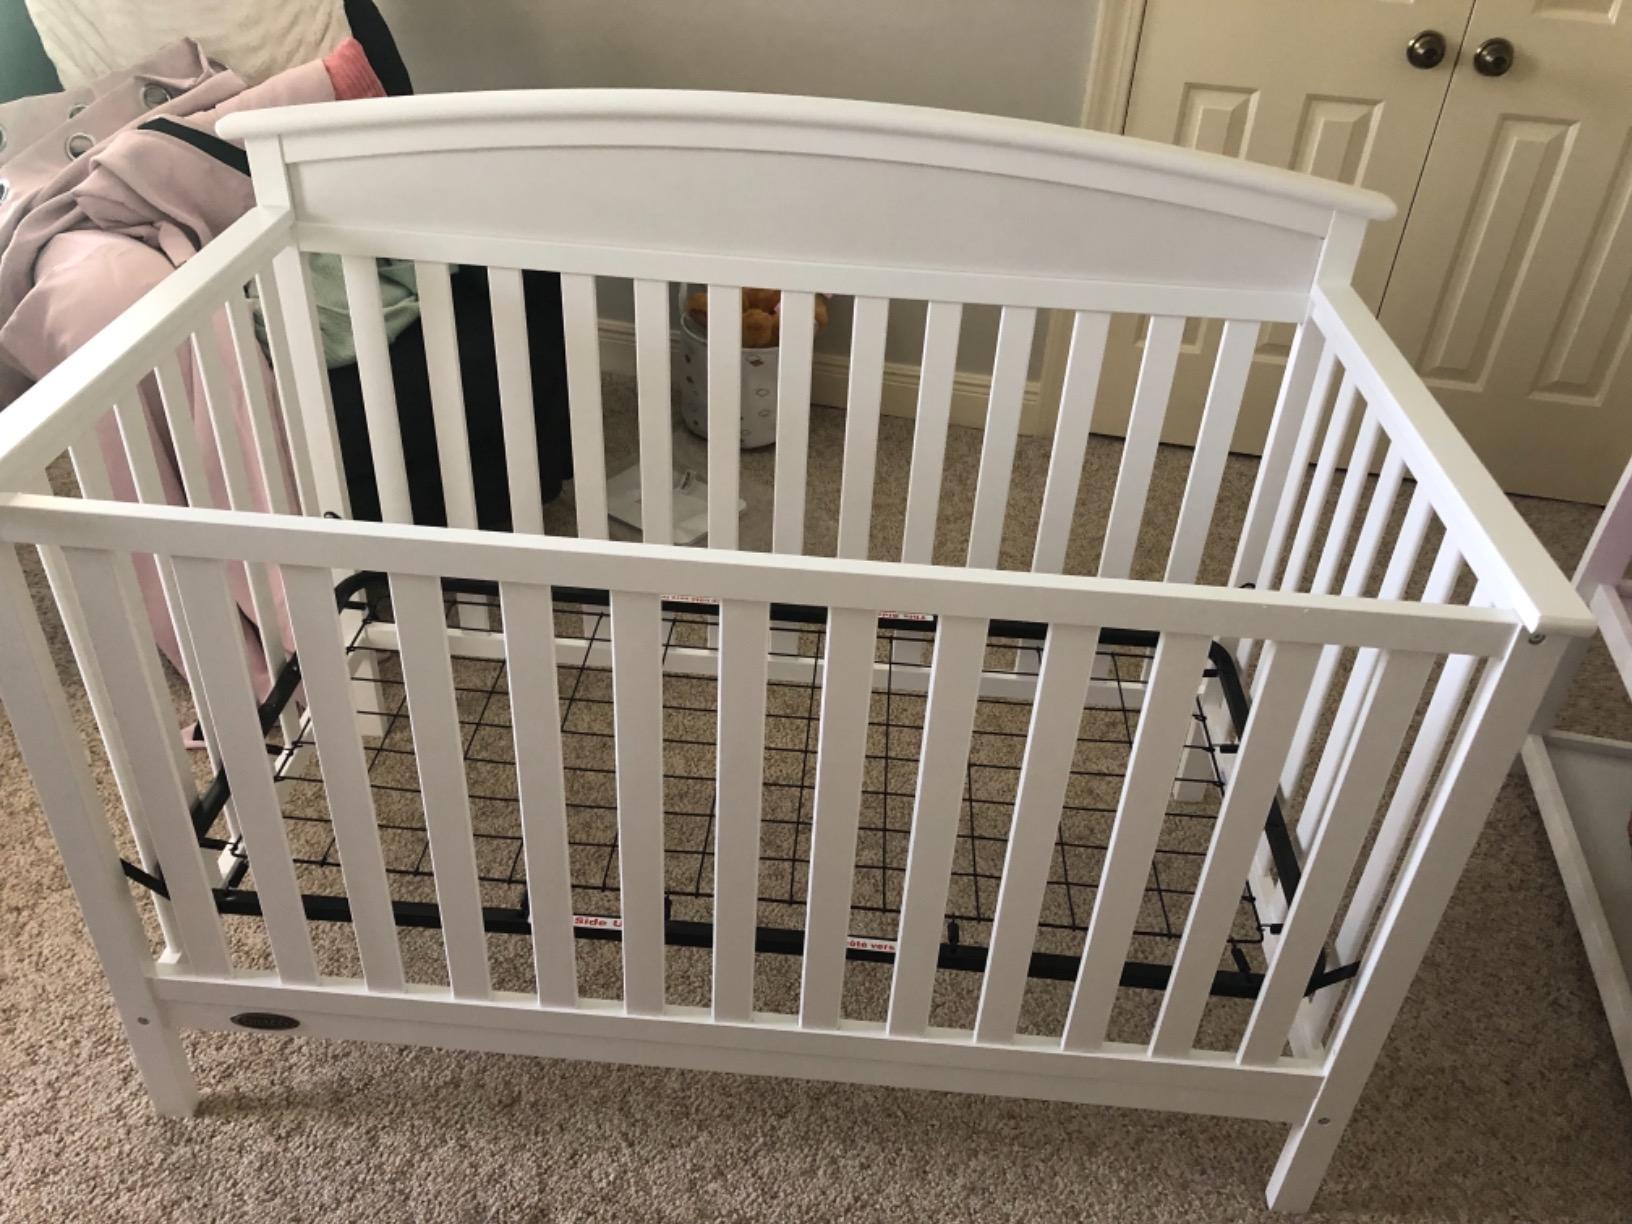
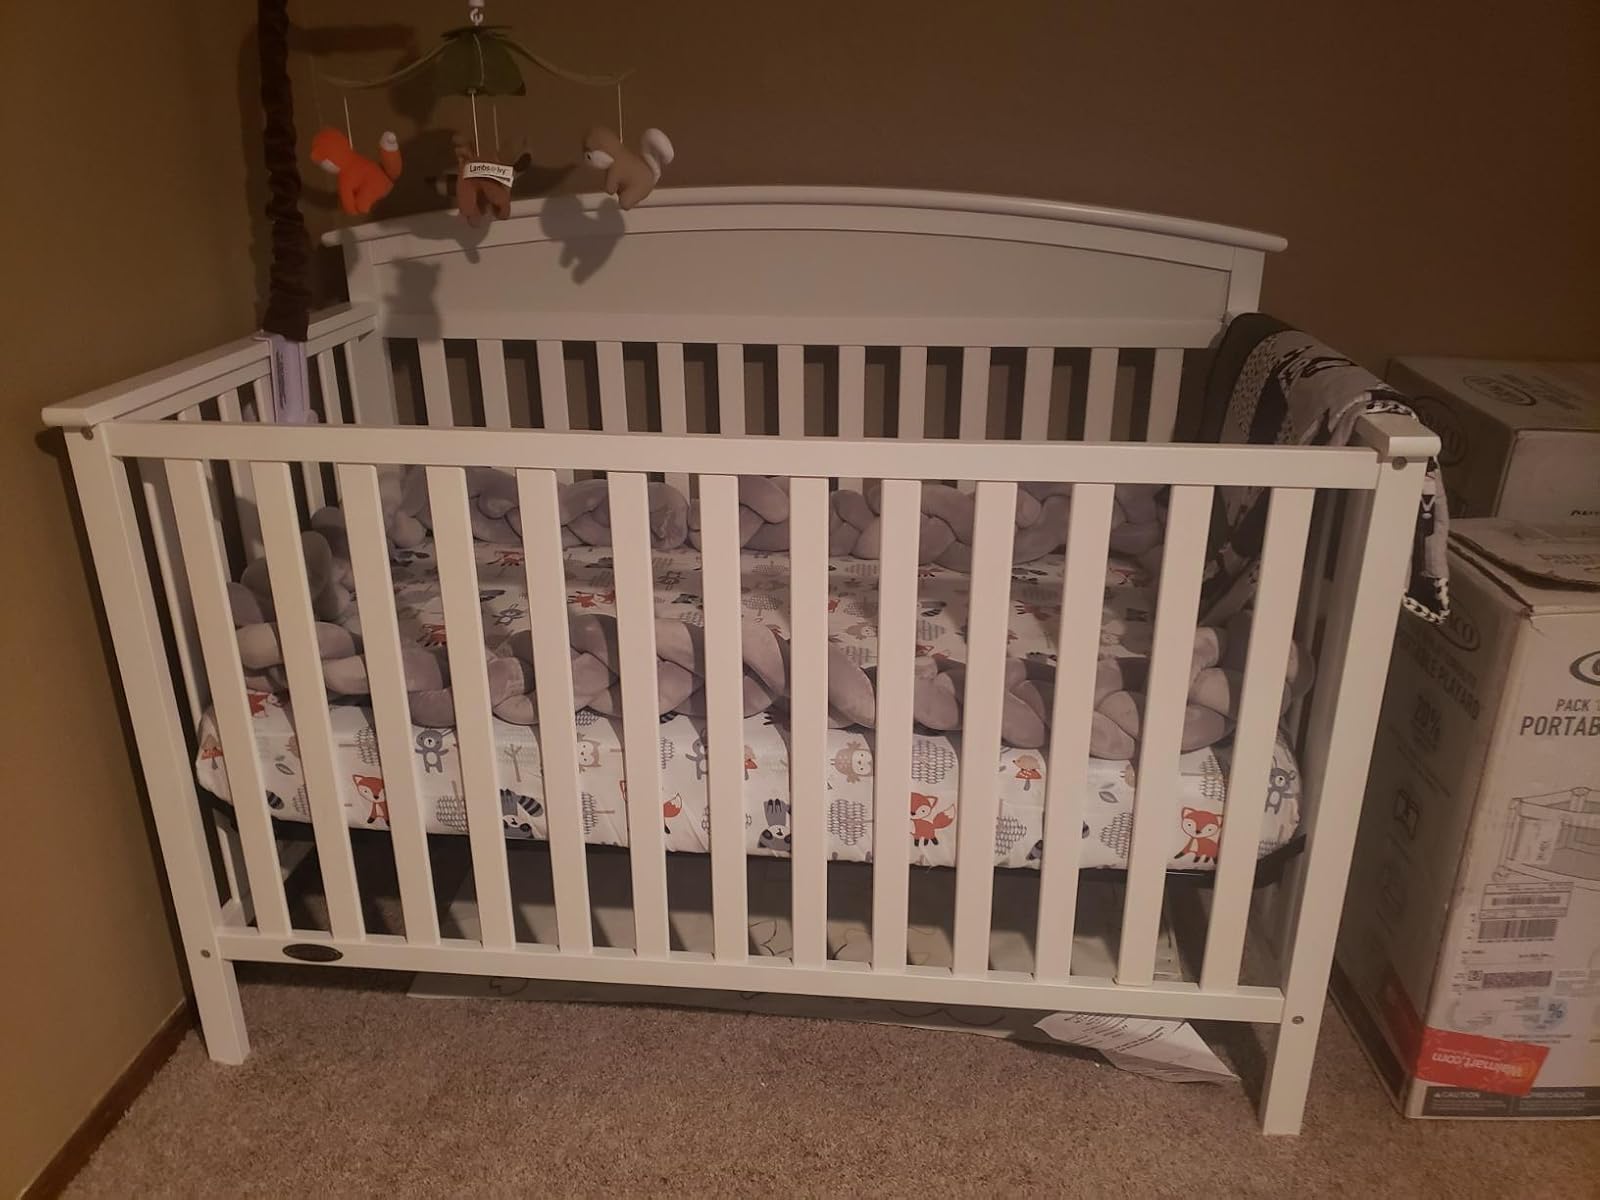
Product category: products_crib
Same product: yes